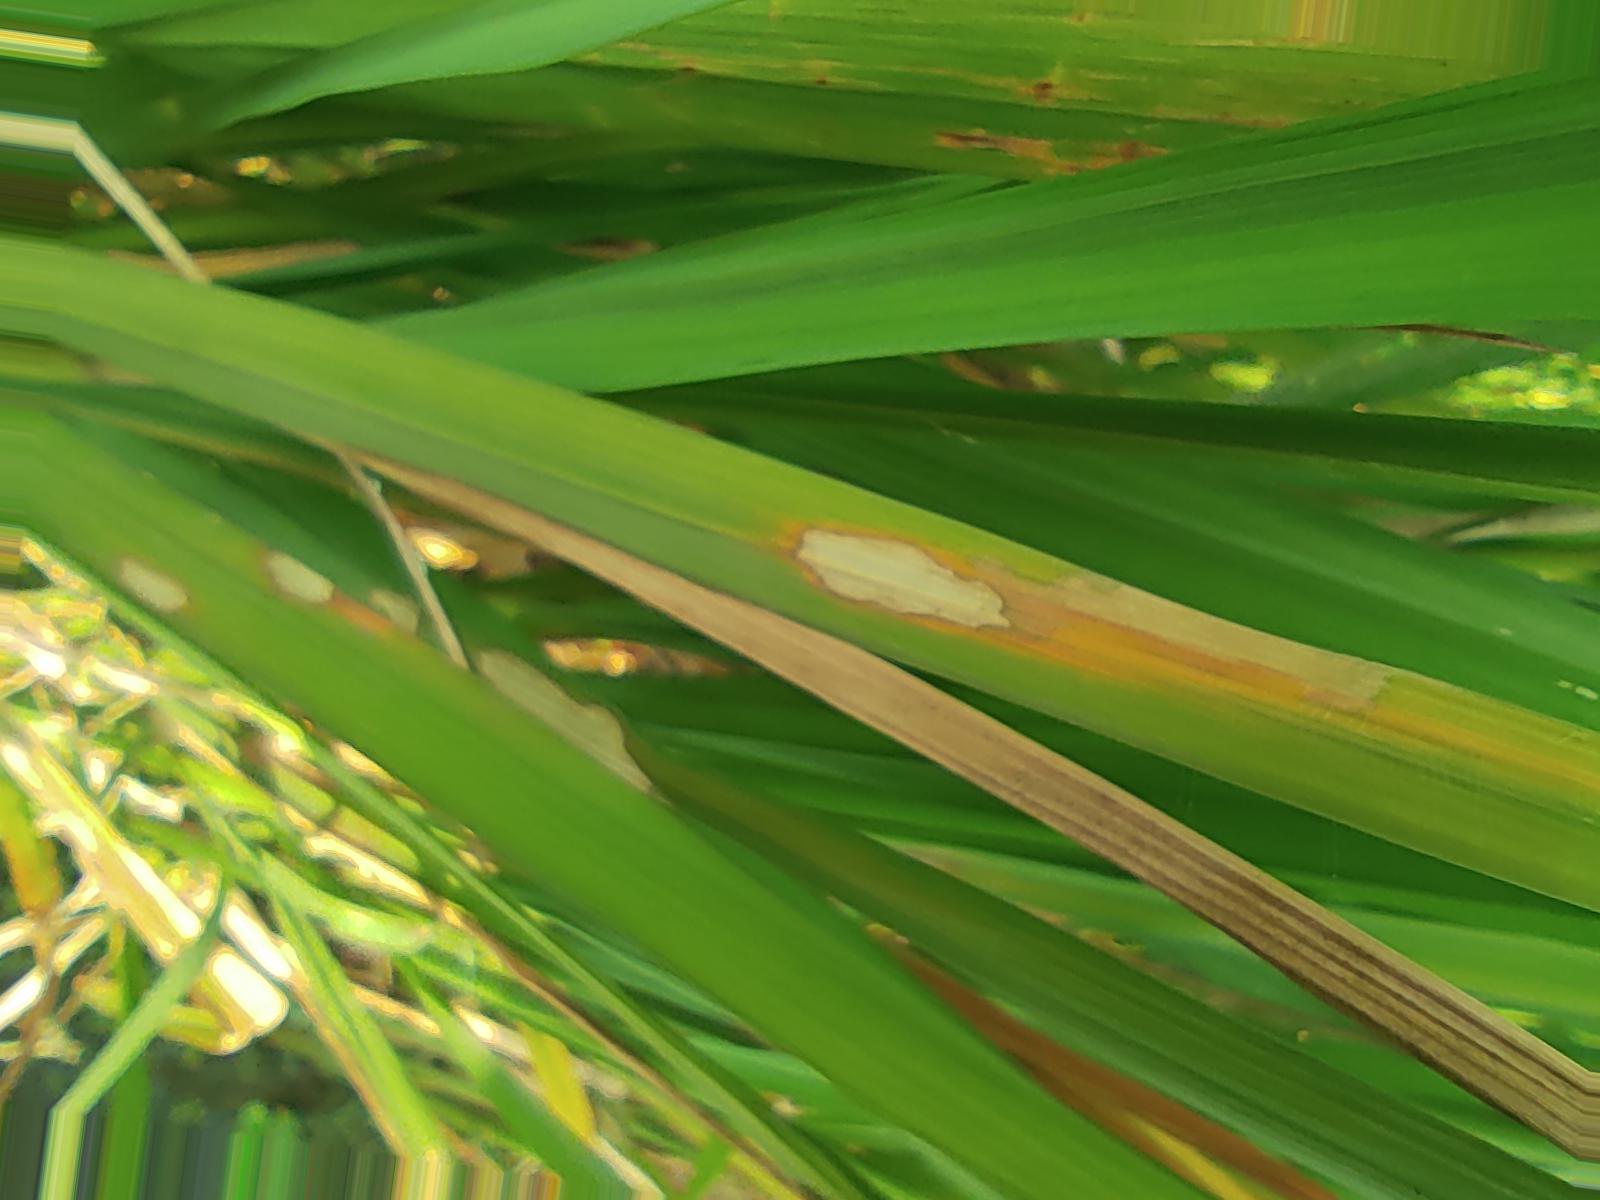
Nhãn: Bệnh Đốm Vằn ( Khô vằn ) ( Sheath Blight )